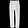
Label: Trouser